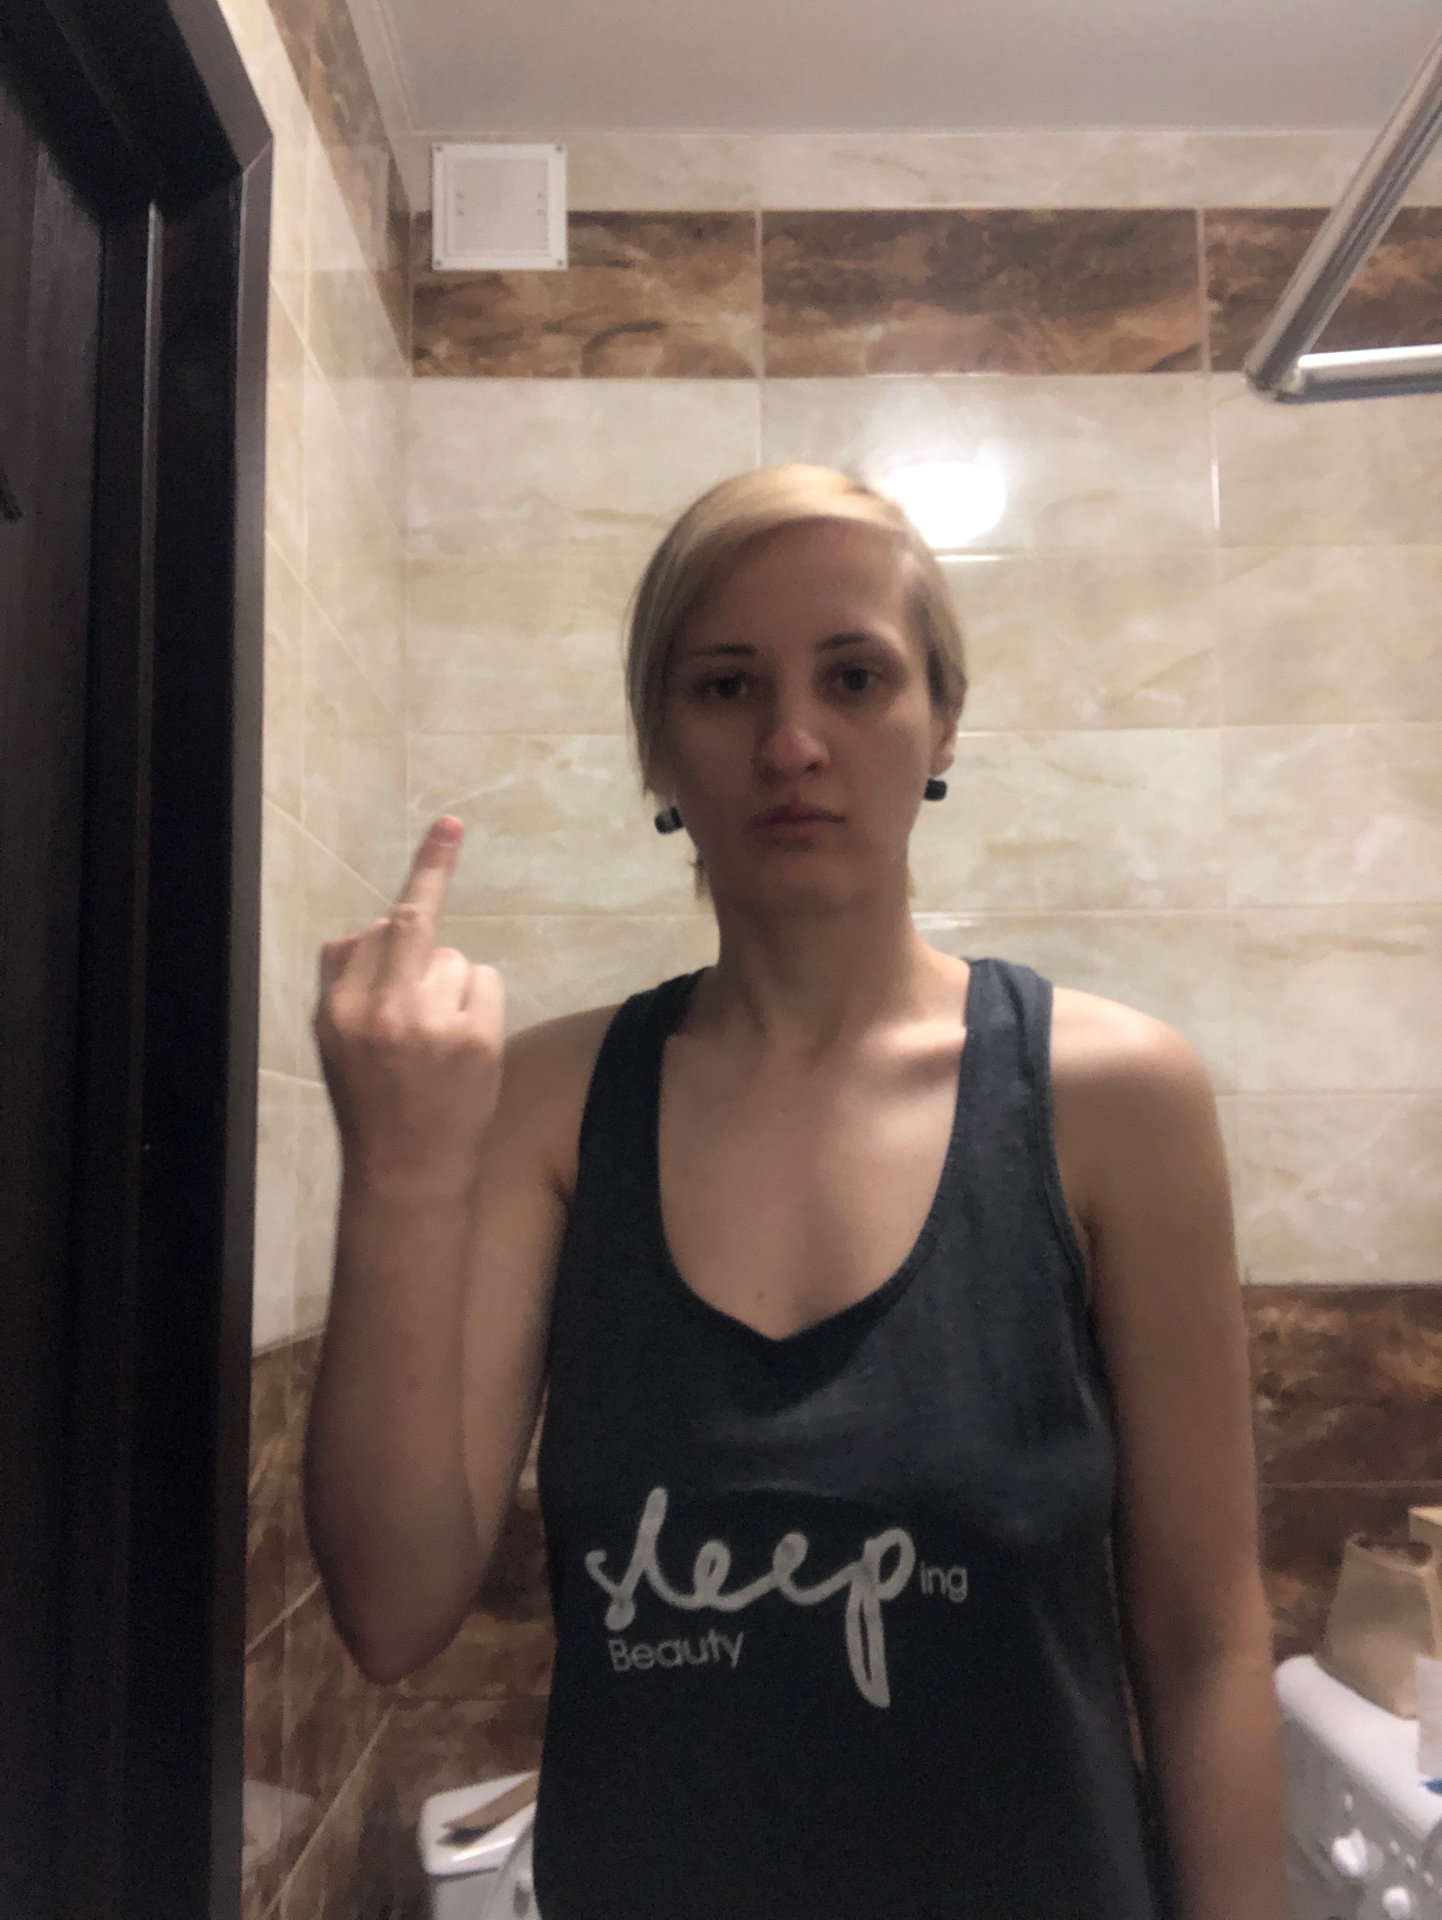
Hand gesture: middle_finger